Ladd Peak

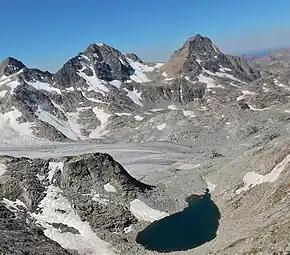
Mt. Whitecap (left) and Ladd Peak (right) from northeast. Mammoth Glacier below.

The first ascent of the summit was made in 1921 by Dr. William S. Ladd, Evans Clark, Freda Kirchwey, and Dr. Adolf Schultz via the East Ridge. The North Couloir was first climbed in 1974 by Stan Hilbert and Bill March. The mountain's toponym has been officially adopted by the United States Board on Geographic Names.